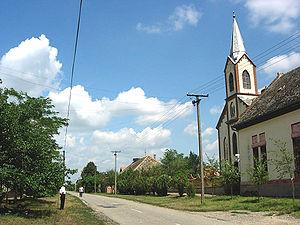
Jazovo est un village de Serbie situé dans la province autonome de Voïvodine. Il fait partie de la municipalité de Čoka dans le district du Banat septentrional. Au recensement de 2011, il comptait 744 habitants.